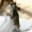
Label: squirrel